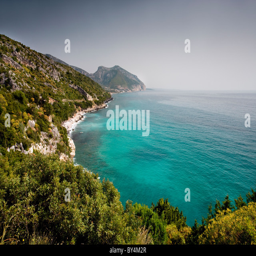
view over the mediterranean sea